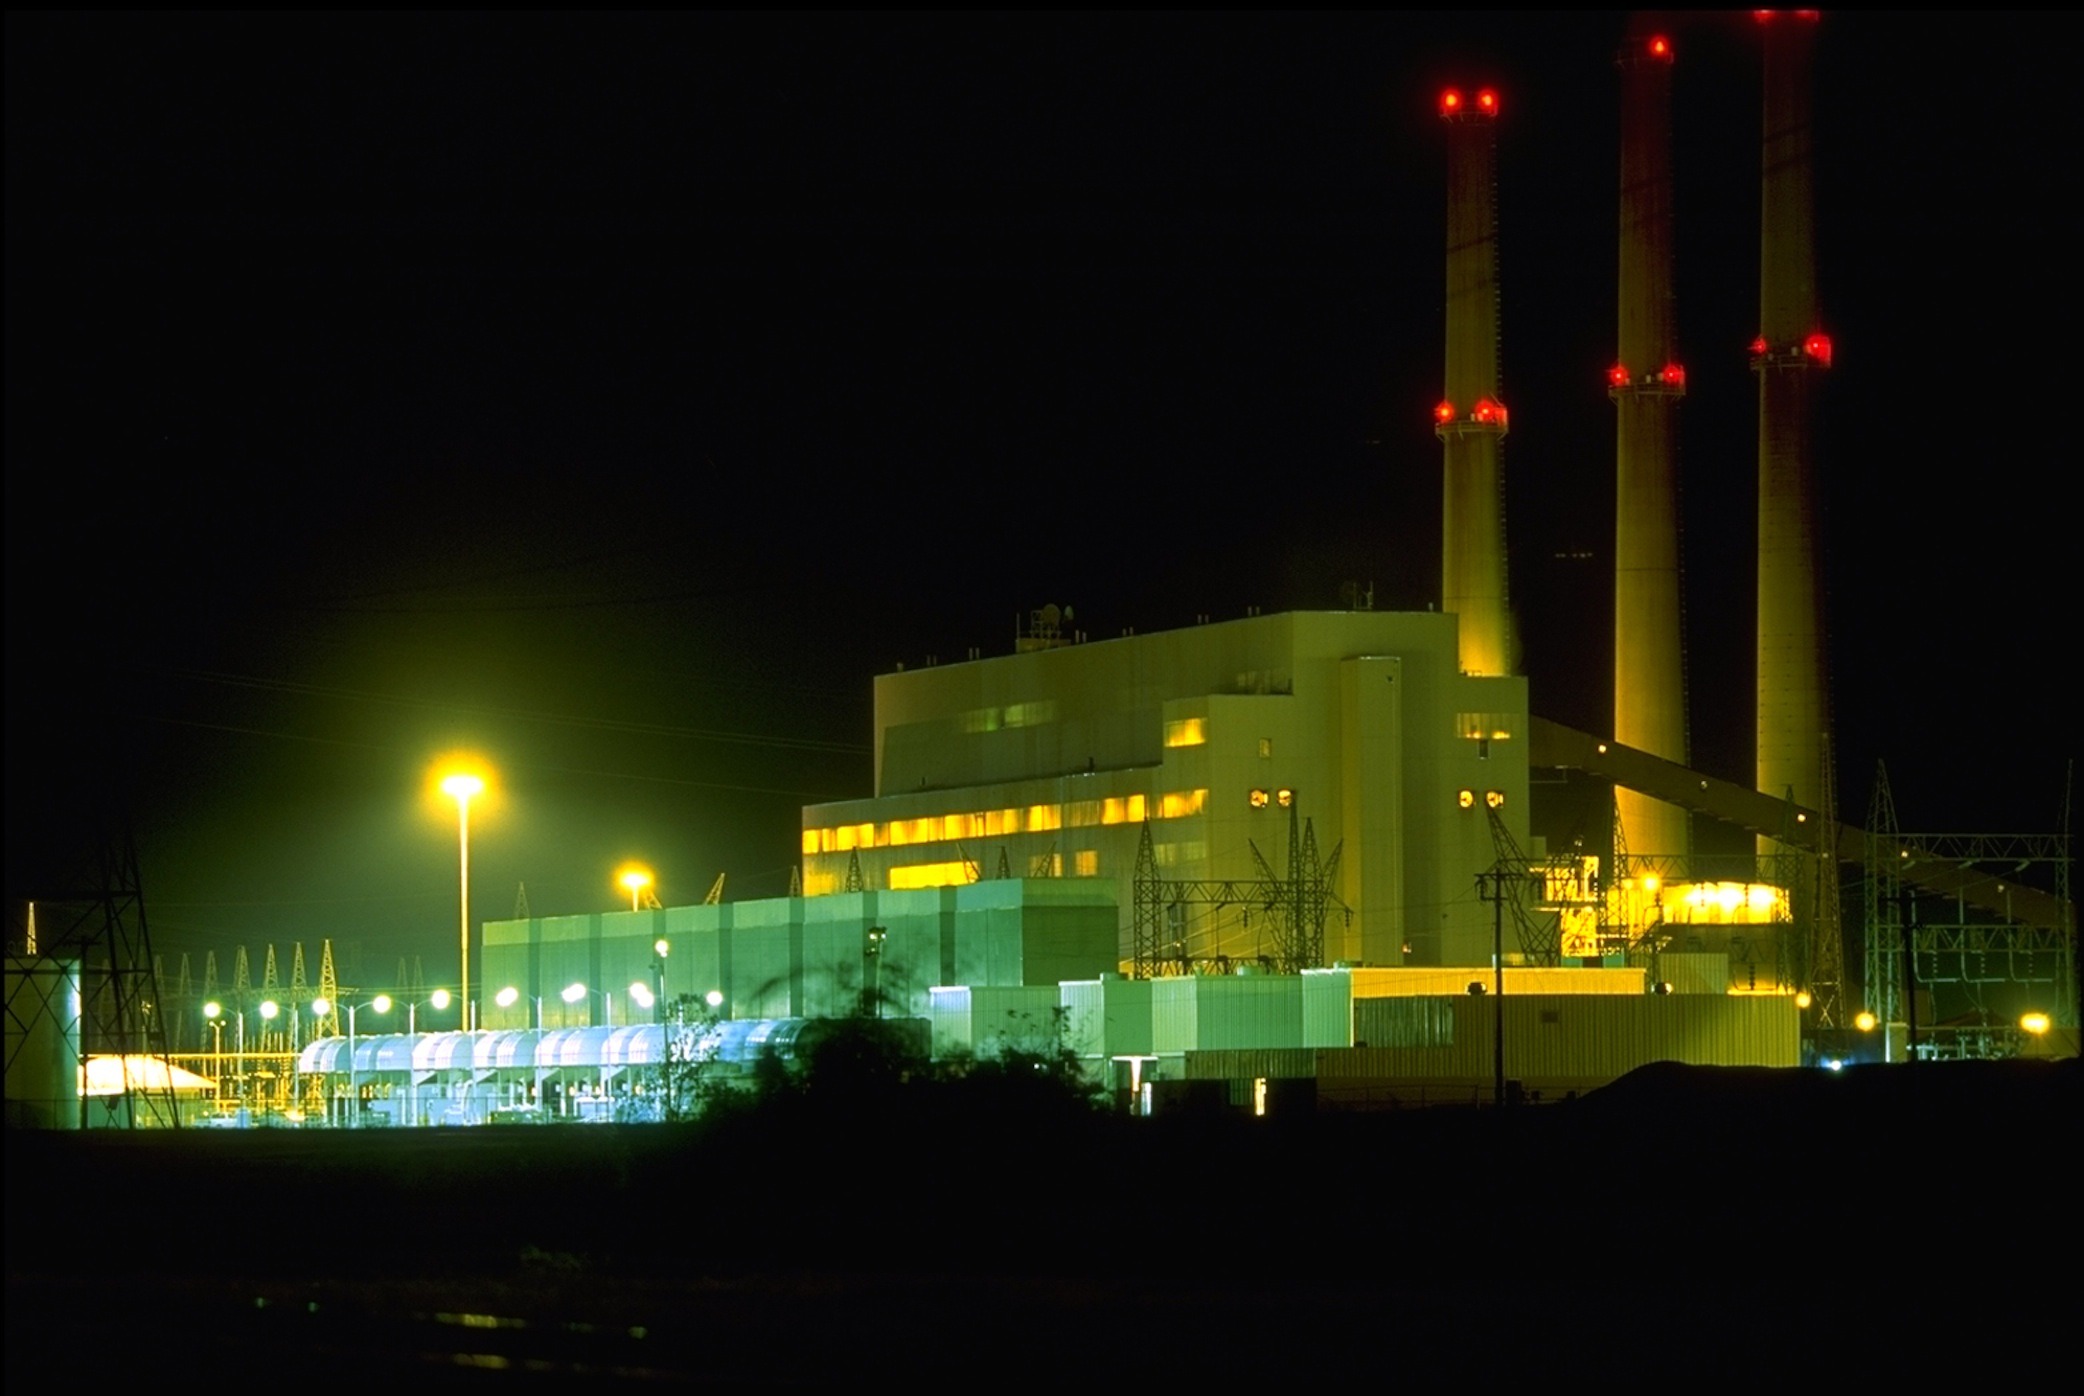
light, architecture, plant, skyline, night, city, skyscraper, cityscape, dusk, evening, darkness, industry, business, street light, electricity, lighting, stadium, energy, outside, lights, buildings, towers, tennessee, fossil fuel